Battle of North Point

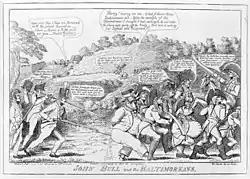
Political cartoon "JOHN BULL and the BALTIMOREANS" (1814) by William Charles, praising the stiff resistance in Baltimore, and satirizing the British retreat

The battle had been costly for the British. Apart from the other casualties, losing General Ross was a critical blow to the British. He was a respected leader of British forces in the Peninsular War and the War of 1812. Ross's death proved a blow to British morale as well. The combined effect of the blow suffered at North Point and the failure of the Royal Navy to capture or get past Fort McHenry at the entrance to Baltimore harbor, despite a 25-hour bombardment, proved to be the turning point of the Battle of Baltimore. During the bombardment on Fort McHenry, Francis Scott Key was detained on a British ship at the entrance to Baltimore and penned the words to "The Star-Spangled Banner".